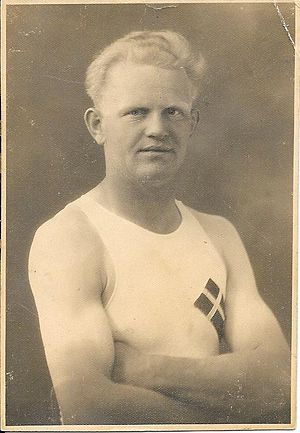
Peter Jørgensen (bokser)
Dansk amatørbokser.
Peter Oscar Jørgensen, eller blot Peter Jørgensen var en dansk amatørbokser i letsværvægt og sværvægt. Han boksede i en periode, hvor skandinaviske boksere var dominerende i Europa hos amatørerne i sværvægtsklassen.